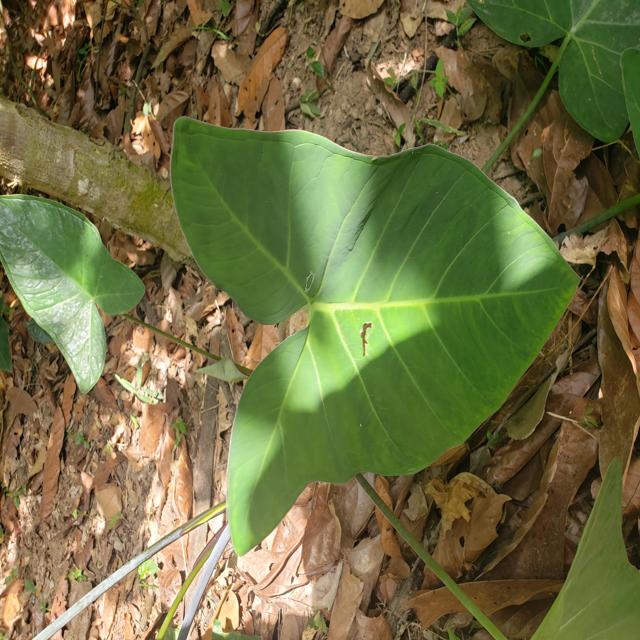
Label: Healthy